Kingdom of Jerusalem

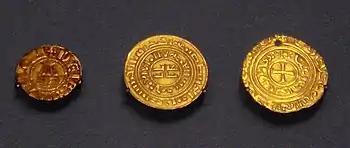
Crusader coins of the Kingdom of Jerusalem. Left: Denier in European style with Holy Sepulchre (1162–75). Center: Kufic gold bezant (1140–80). Right: gold bezant with Christian symbol (1250s). Gold coins were first copied dinars and bore Kufic script, but after 1250 Christian symbols were added following Papal complaints (British Museum).

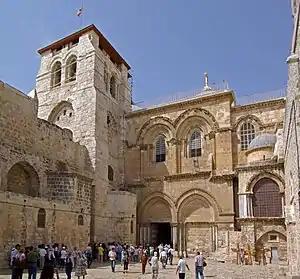
Main entrance to the Church of the Holy Sepulchre

The Kingdom at first was virtually bereft of a loyal subject population and had few knights to implement the laws and orders of the realm. With the arrival of Italian trading firms, the creation of the military orders, and immigration by European knights, artisans, and farmers, the affairs of the Kingdom improved and a feudal society developed, similar to but distinct from the society the crusaders knew in Europe. The nature of this society has long been a subject of debate among crusade historians.